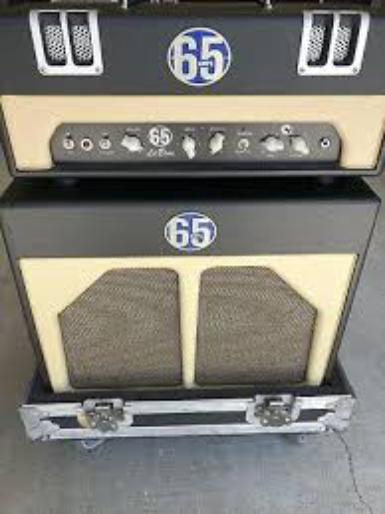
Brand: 65amps
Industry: Electronic